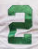
Number: 2